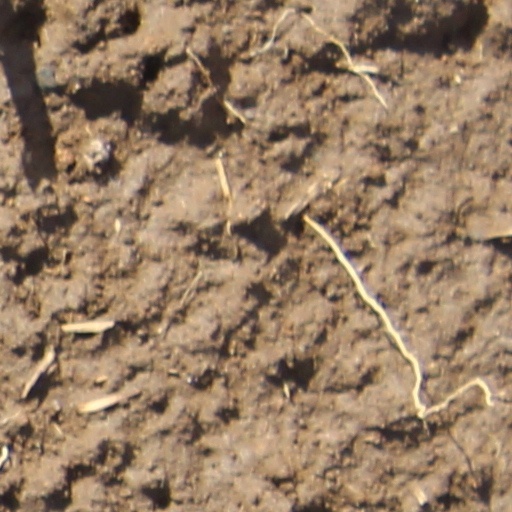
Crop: wheat